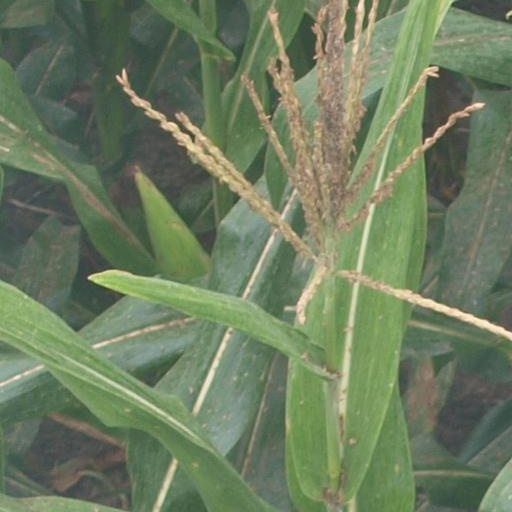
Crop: maize; corn